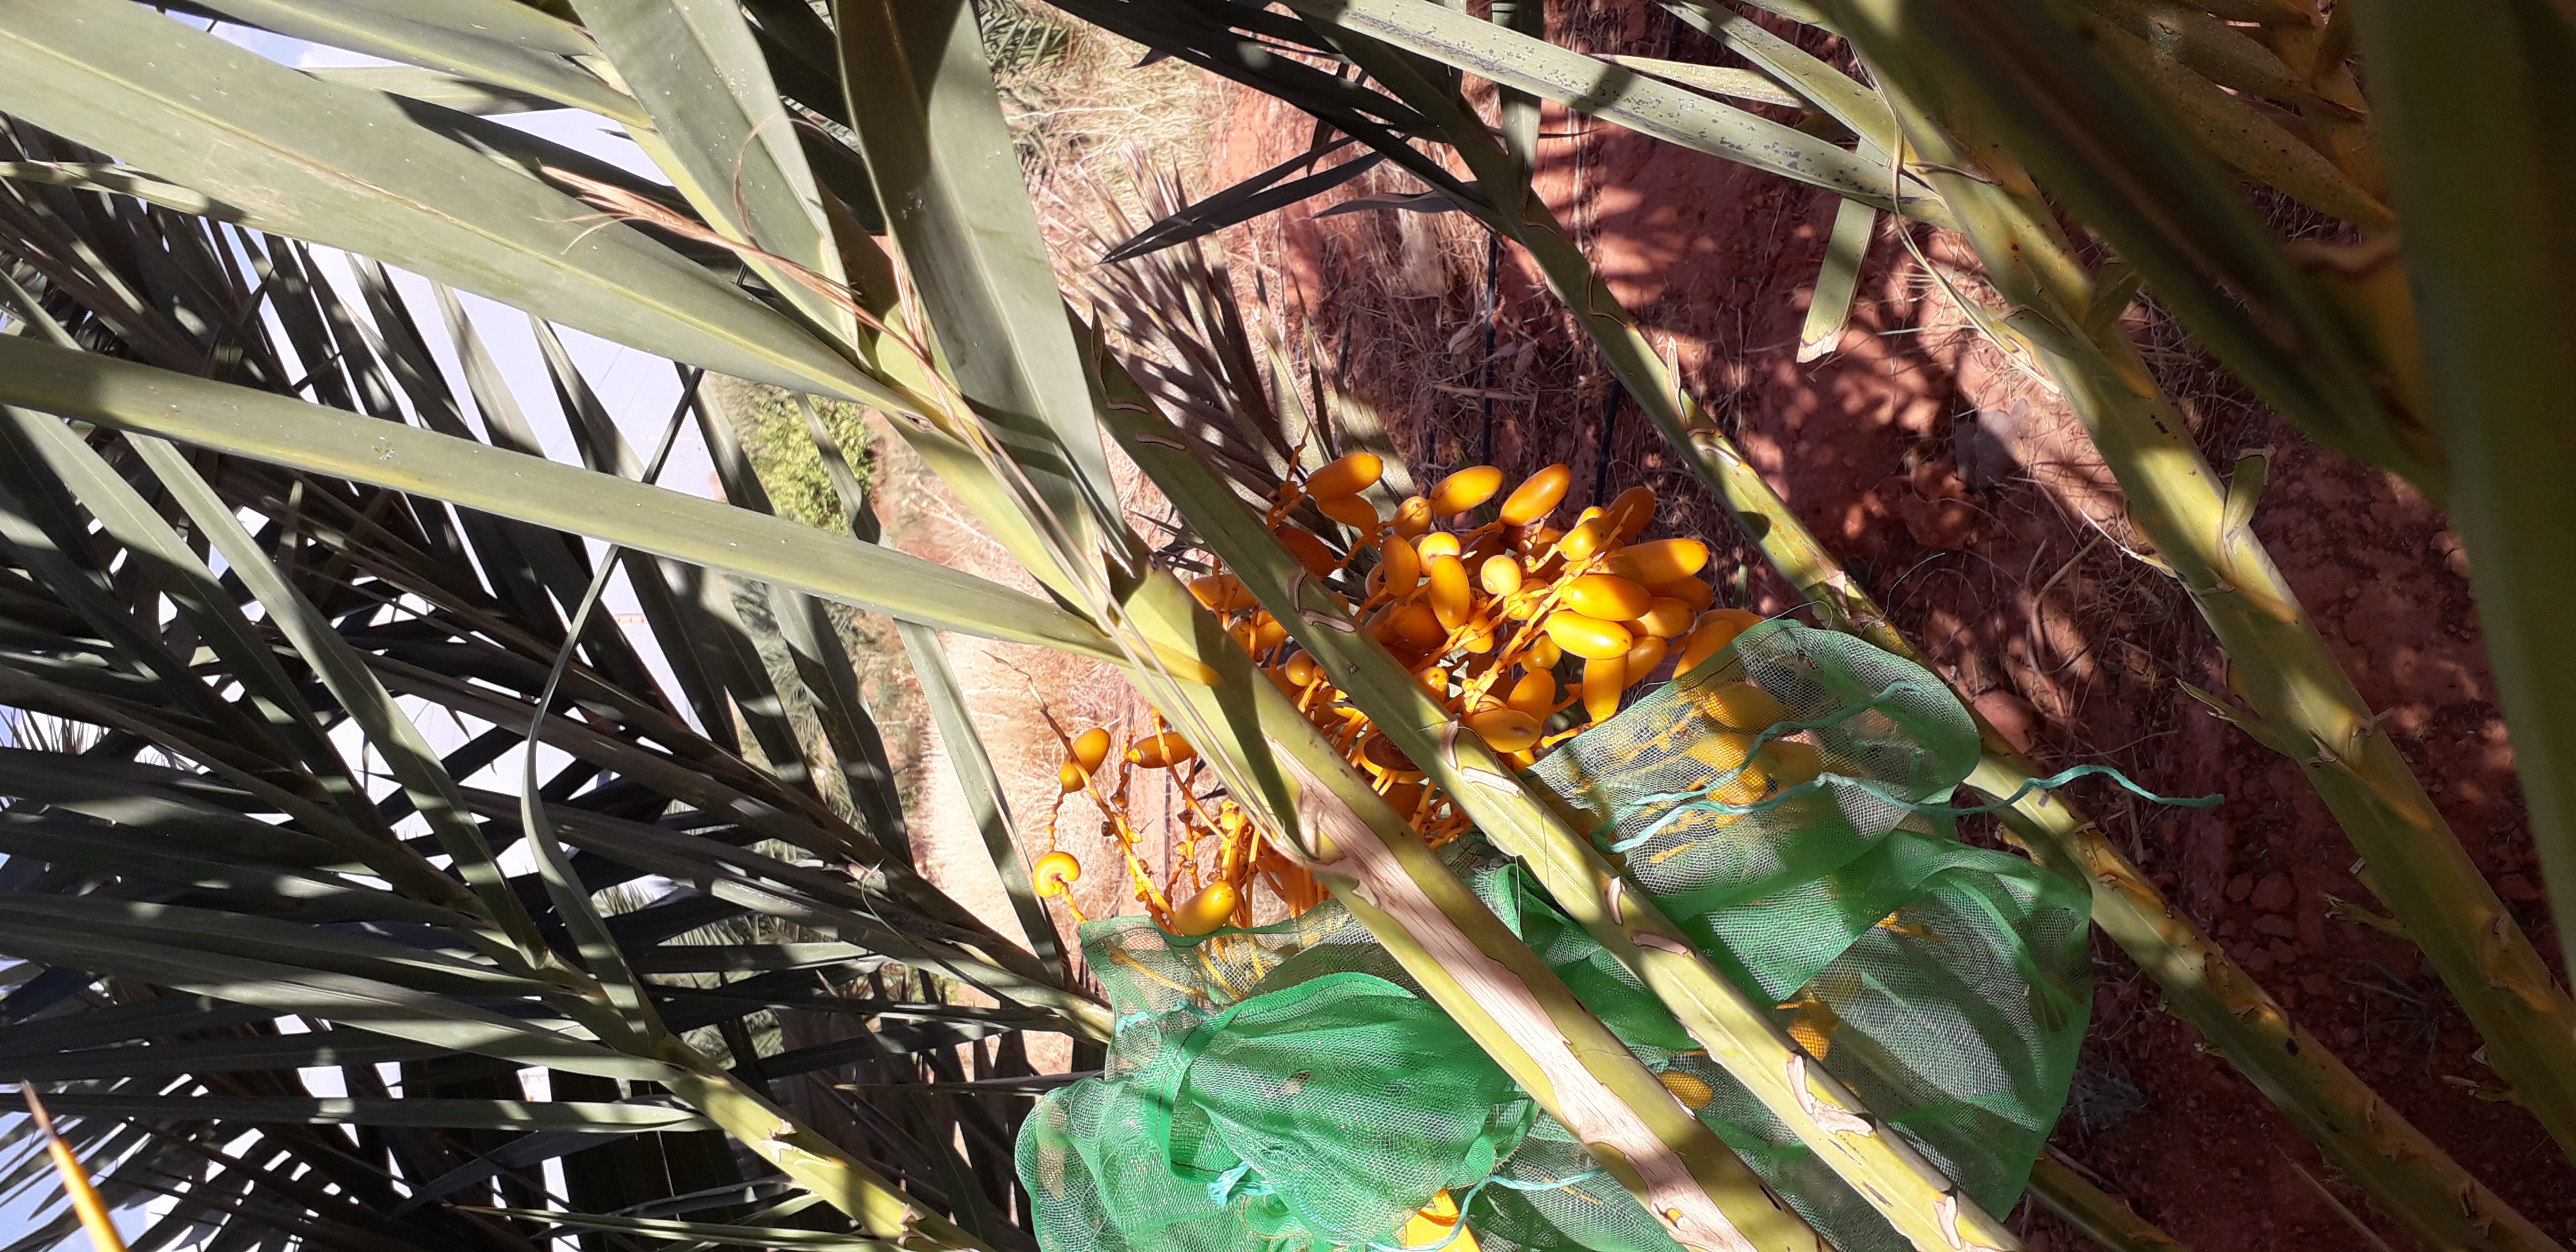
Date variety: kholt